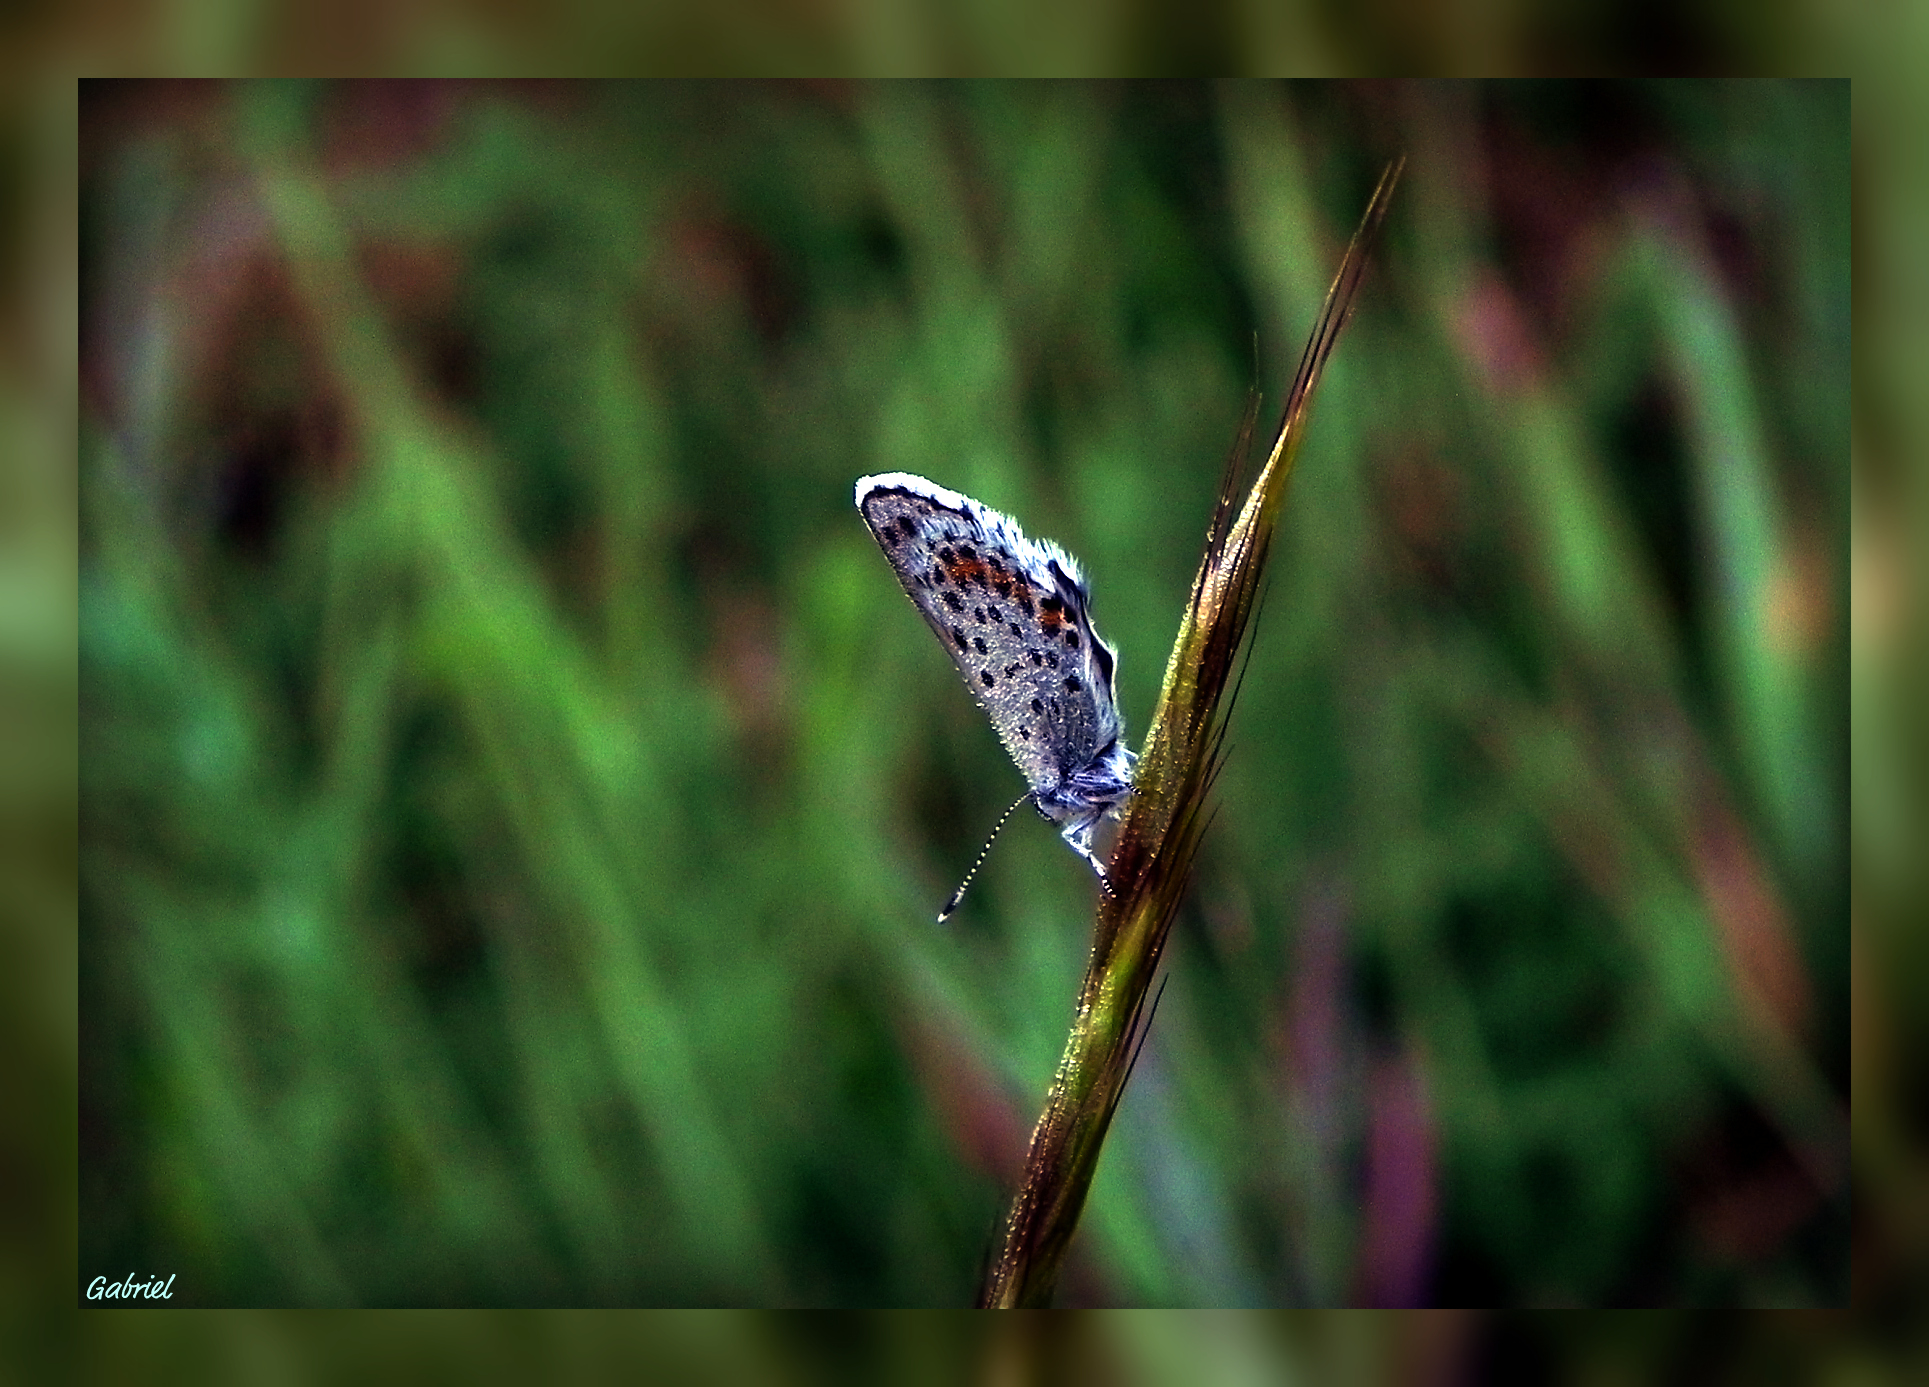
nature, grass, photography, leaf, flower, wildlife, green, insect, butterfly, flora, fauna, invertebrate, close up, animals, naturaleza, ggl1, animales, macro photography, organism, plant stem, moths and butterflies, lycaenid